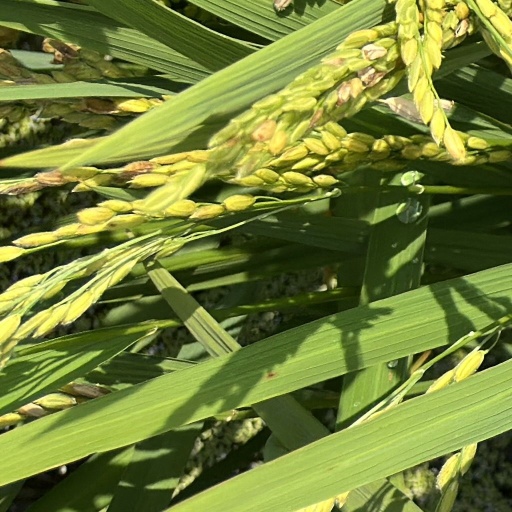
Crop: rice